Angra do Heroísmo City Hall

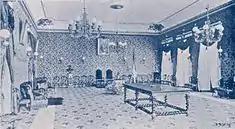
A view of the noble hall in 1903 before remodelling associated with the visit of the former Royal Family

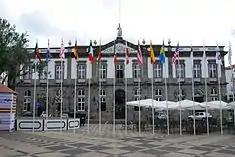
The municipal building seen from the municipal square

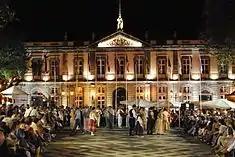
A nocturnal presentation of folklore dancing in the square, with the palace in the background

The first organized municipal meeting occurred in 1474; called by João Vaz Corte Real, the first Senate of Angra occurred on the site of the current building. In 1534, the town was elevated to the status of city. The first representation of the municipal seat appeared in 1589, showing a small square, in a letter by Jan Huygen van Linschoten. At that time, a small bystreet existed behind the building, connecting the "Rua do Galo" to the "Ladeira de São Francisco".